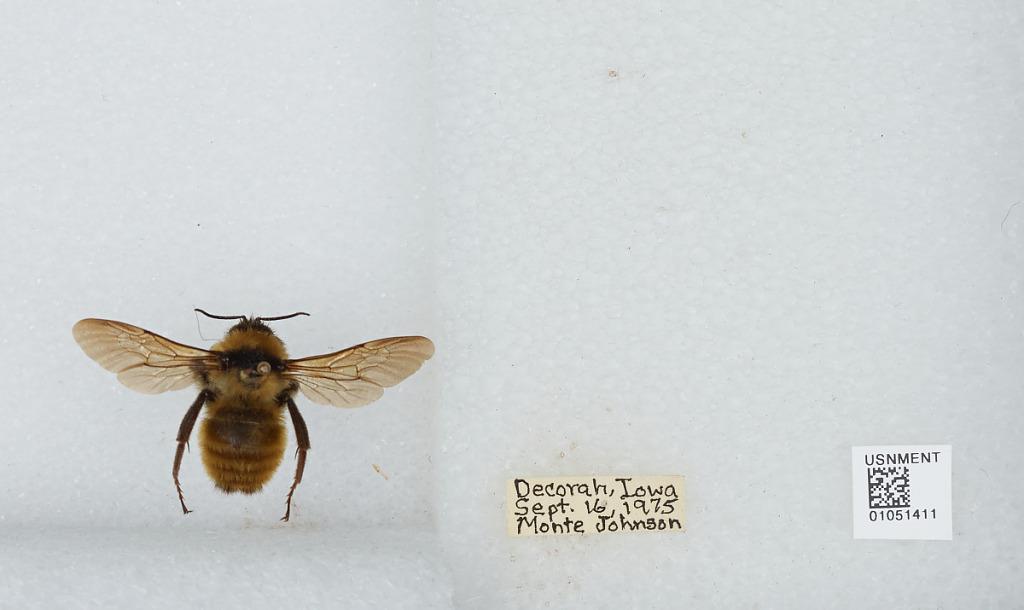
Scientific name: Bombus sp.
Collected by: M. Johnson
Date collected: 1975-9-16
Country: United States
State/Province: Iowa
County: Winneshiek
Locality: Decorah
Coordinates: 43.3017, -91.7903